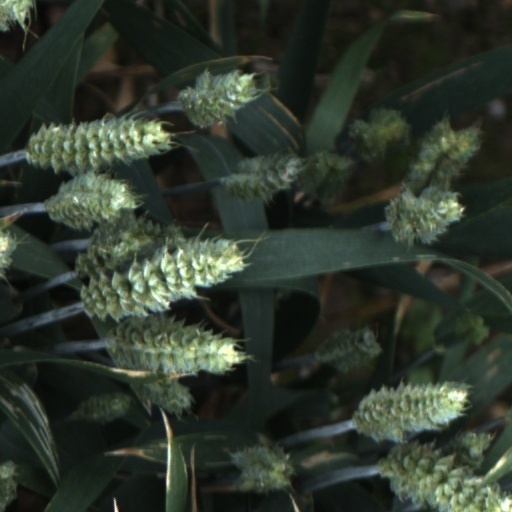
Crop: wheat